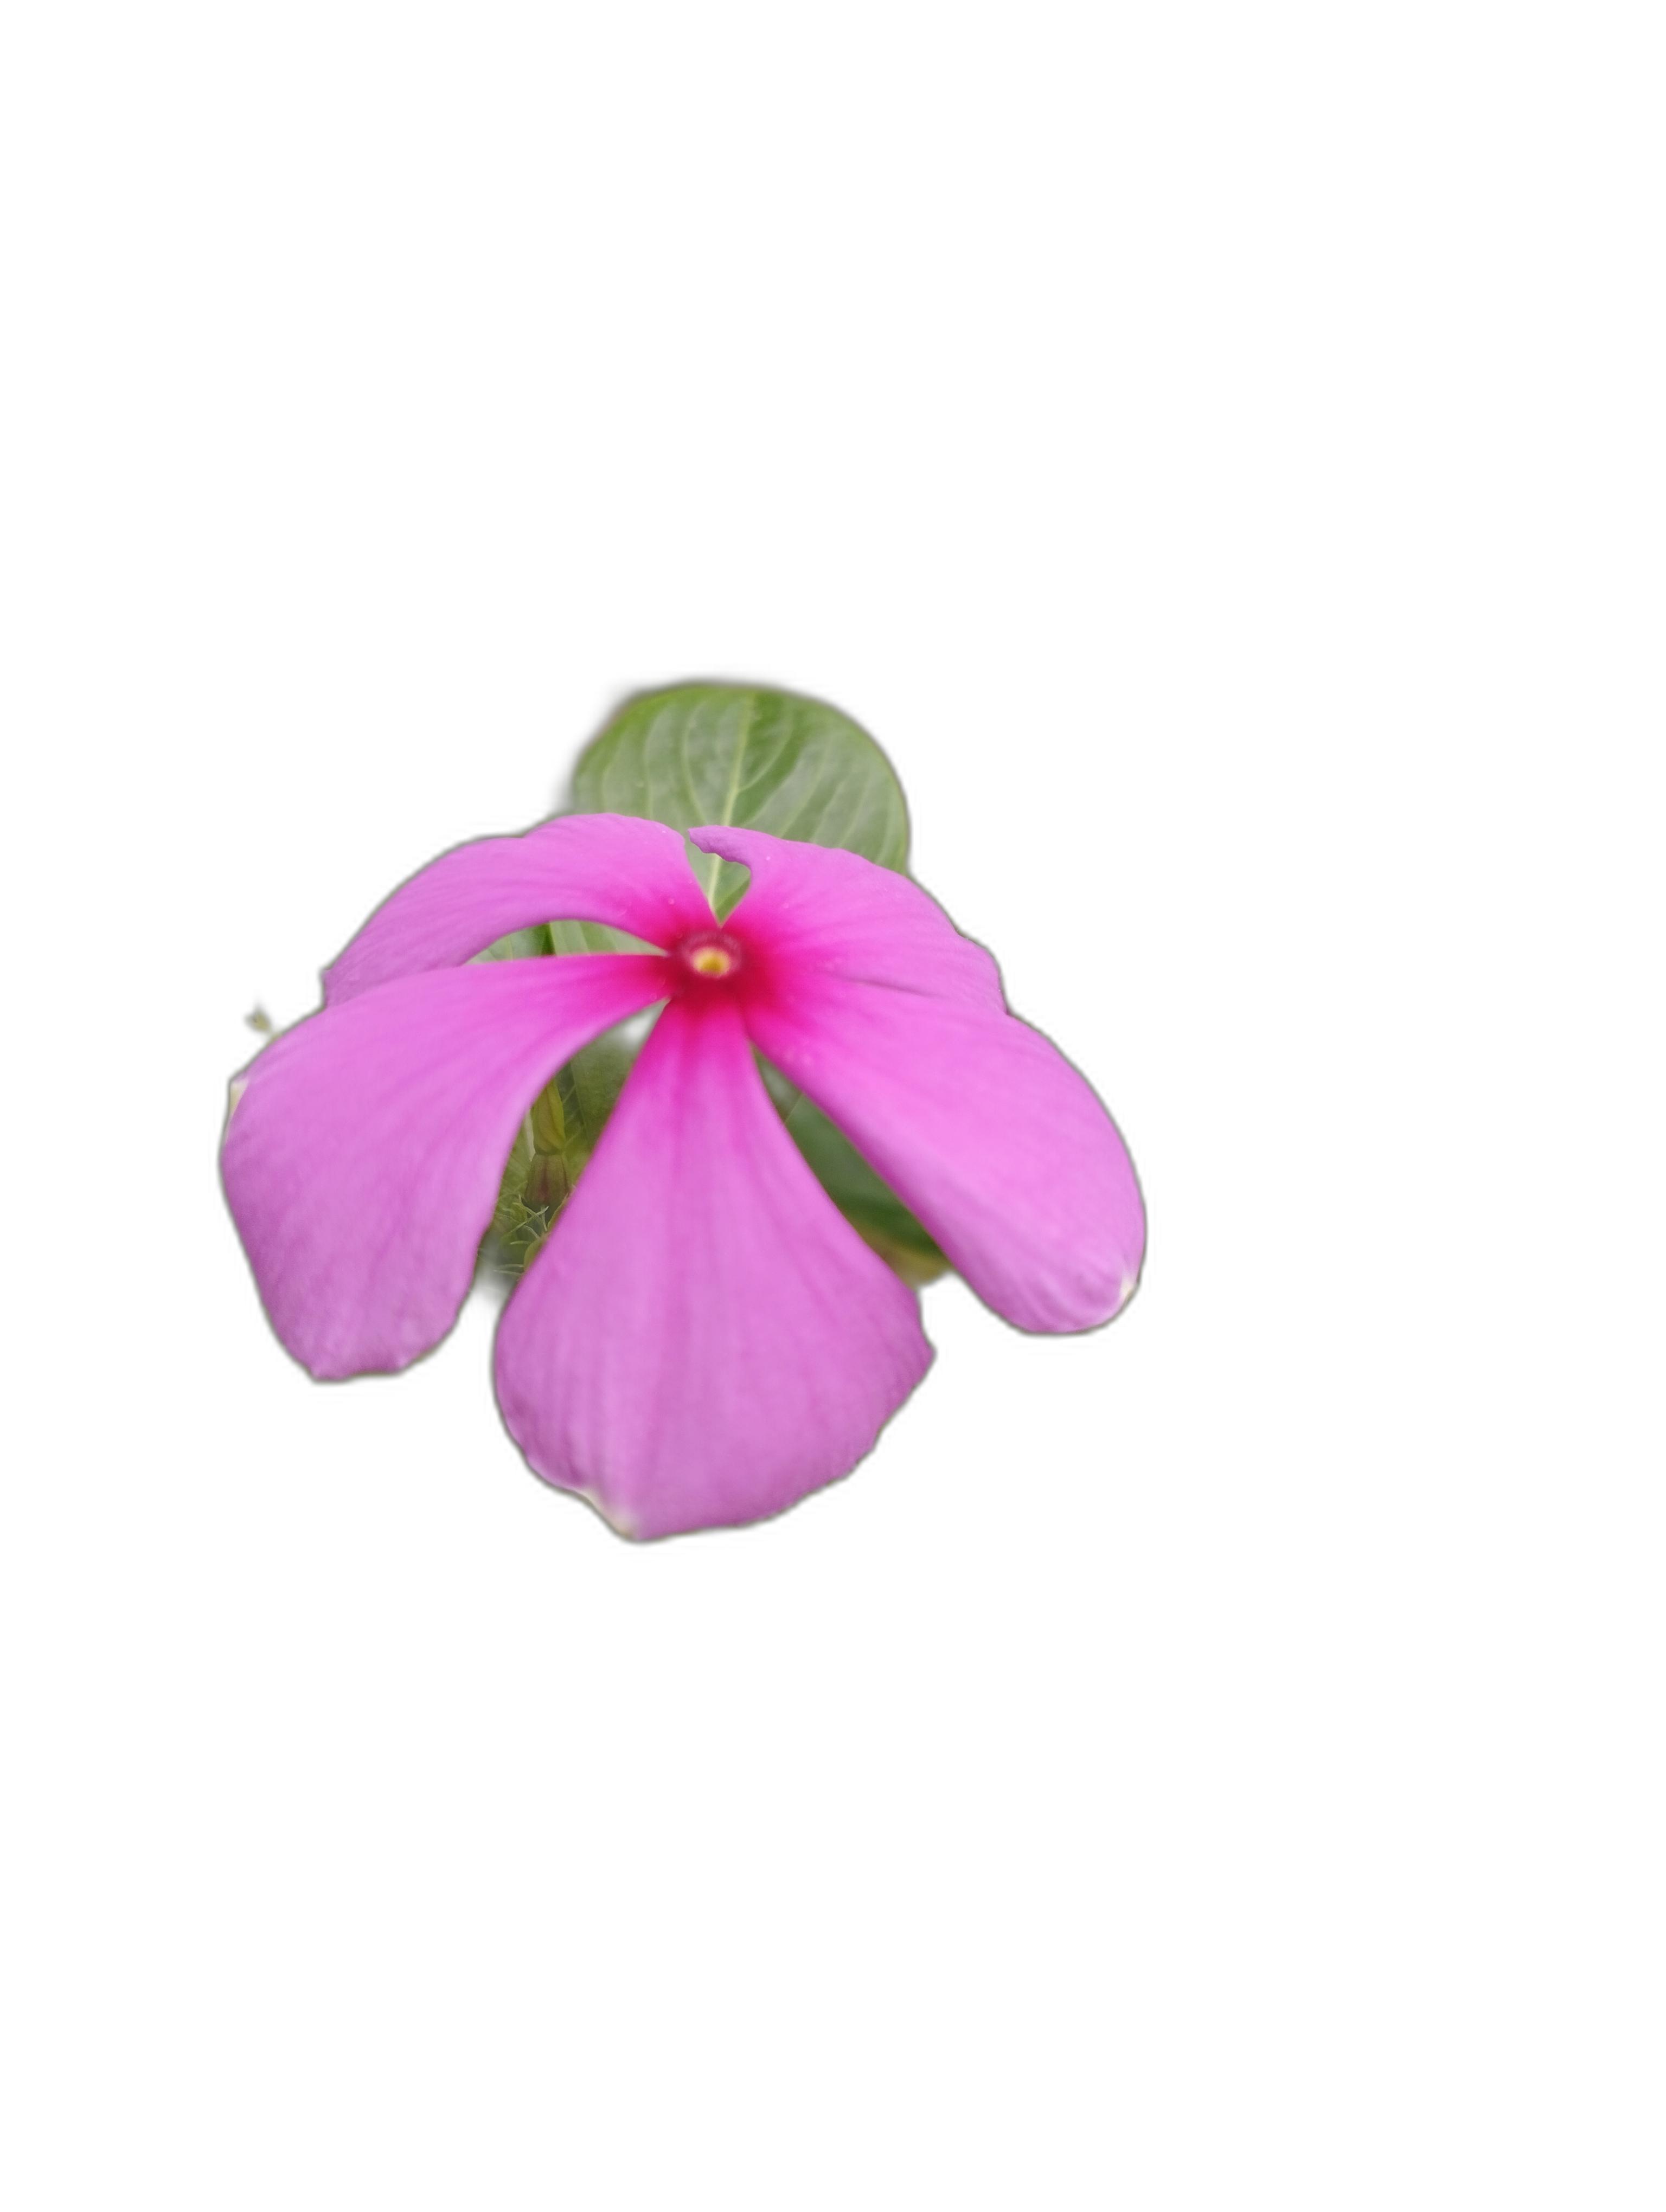
Label: Madagascar periwinkle